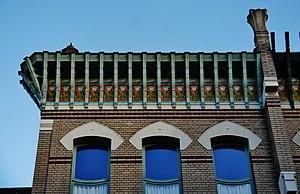
Les maisons Lotus et Papyrus sont deux immeubles réalisés par l'architecte Jos Bascourt en 1901